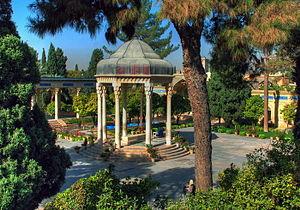
Le mausolée de Hafez et son mémorial, sont deux structures commémoratives érigées au nord de Chiraz, en Iran, à la mémoire du célèbre poète persan Hafez.